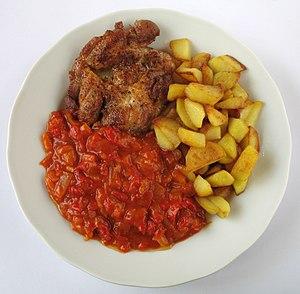
La ratatouille est une spécialité culinaire traditionnelle des cuisines niçoise, provençale, occitane et méditerranéenne, à base de ragoût mijoté de légumes méditerranéens, et d'huile d'olive.
La chichoumeille est une spécialité culinaire languedocienne ressemblant à la bohémienne. C'est une préparation culinaire à base d'aubergines, d'oignons et de tomates, à l'image des ristes provençales ou bien de la ratatouille quand on y rajoute des courgettes.